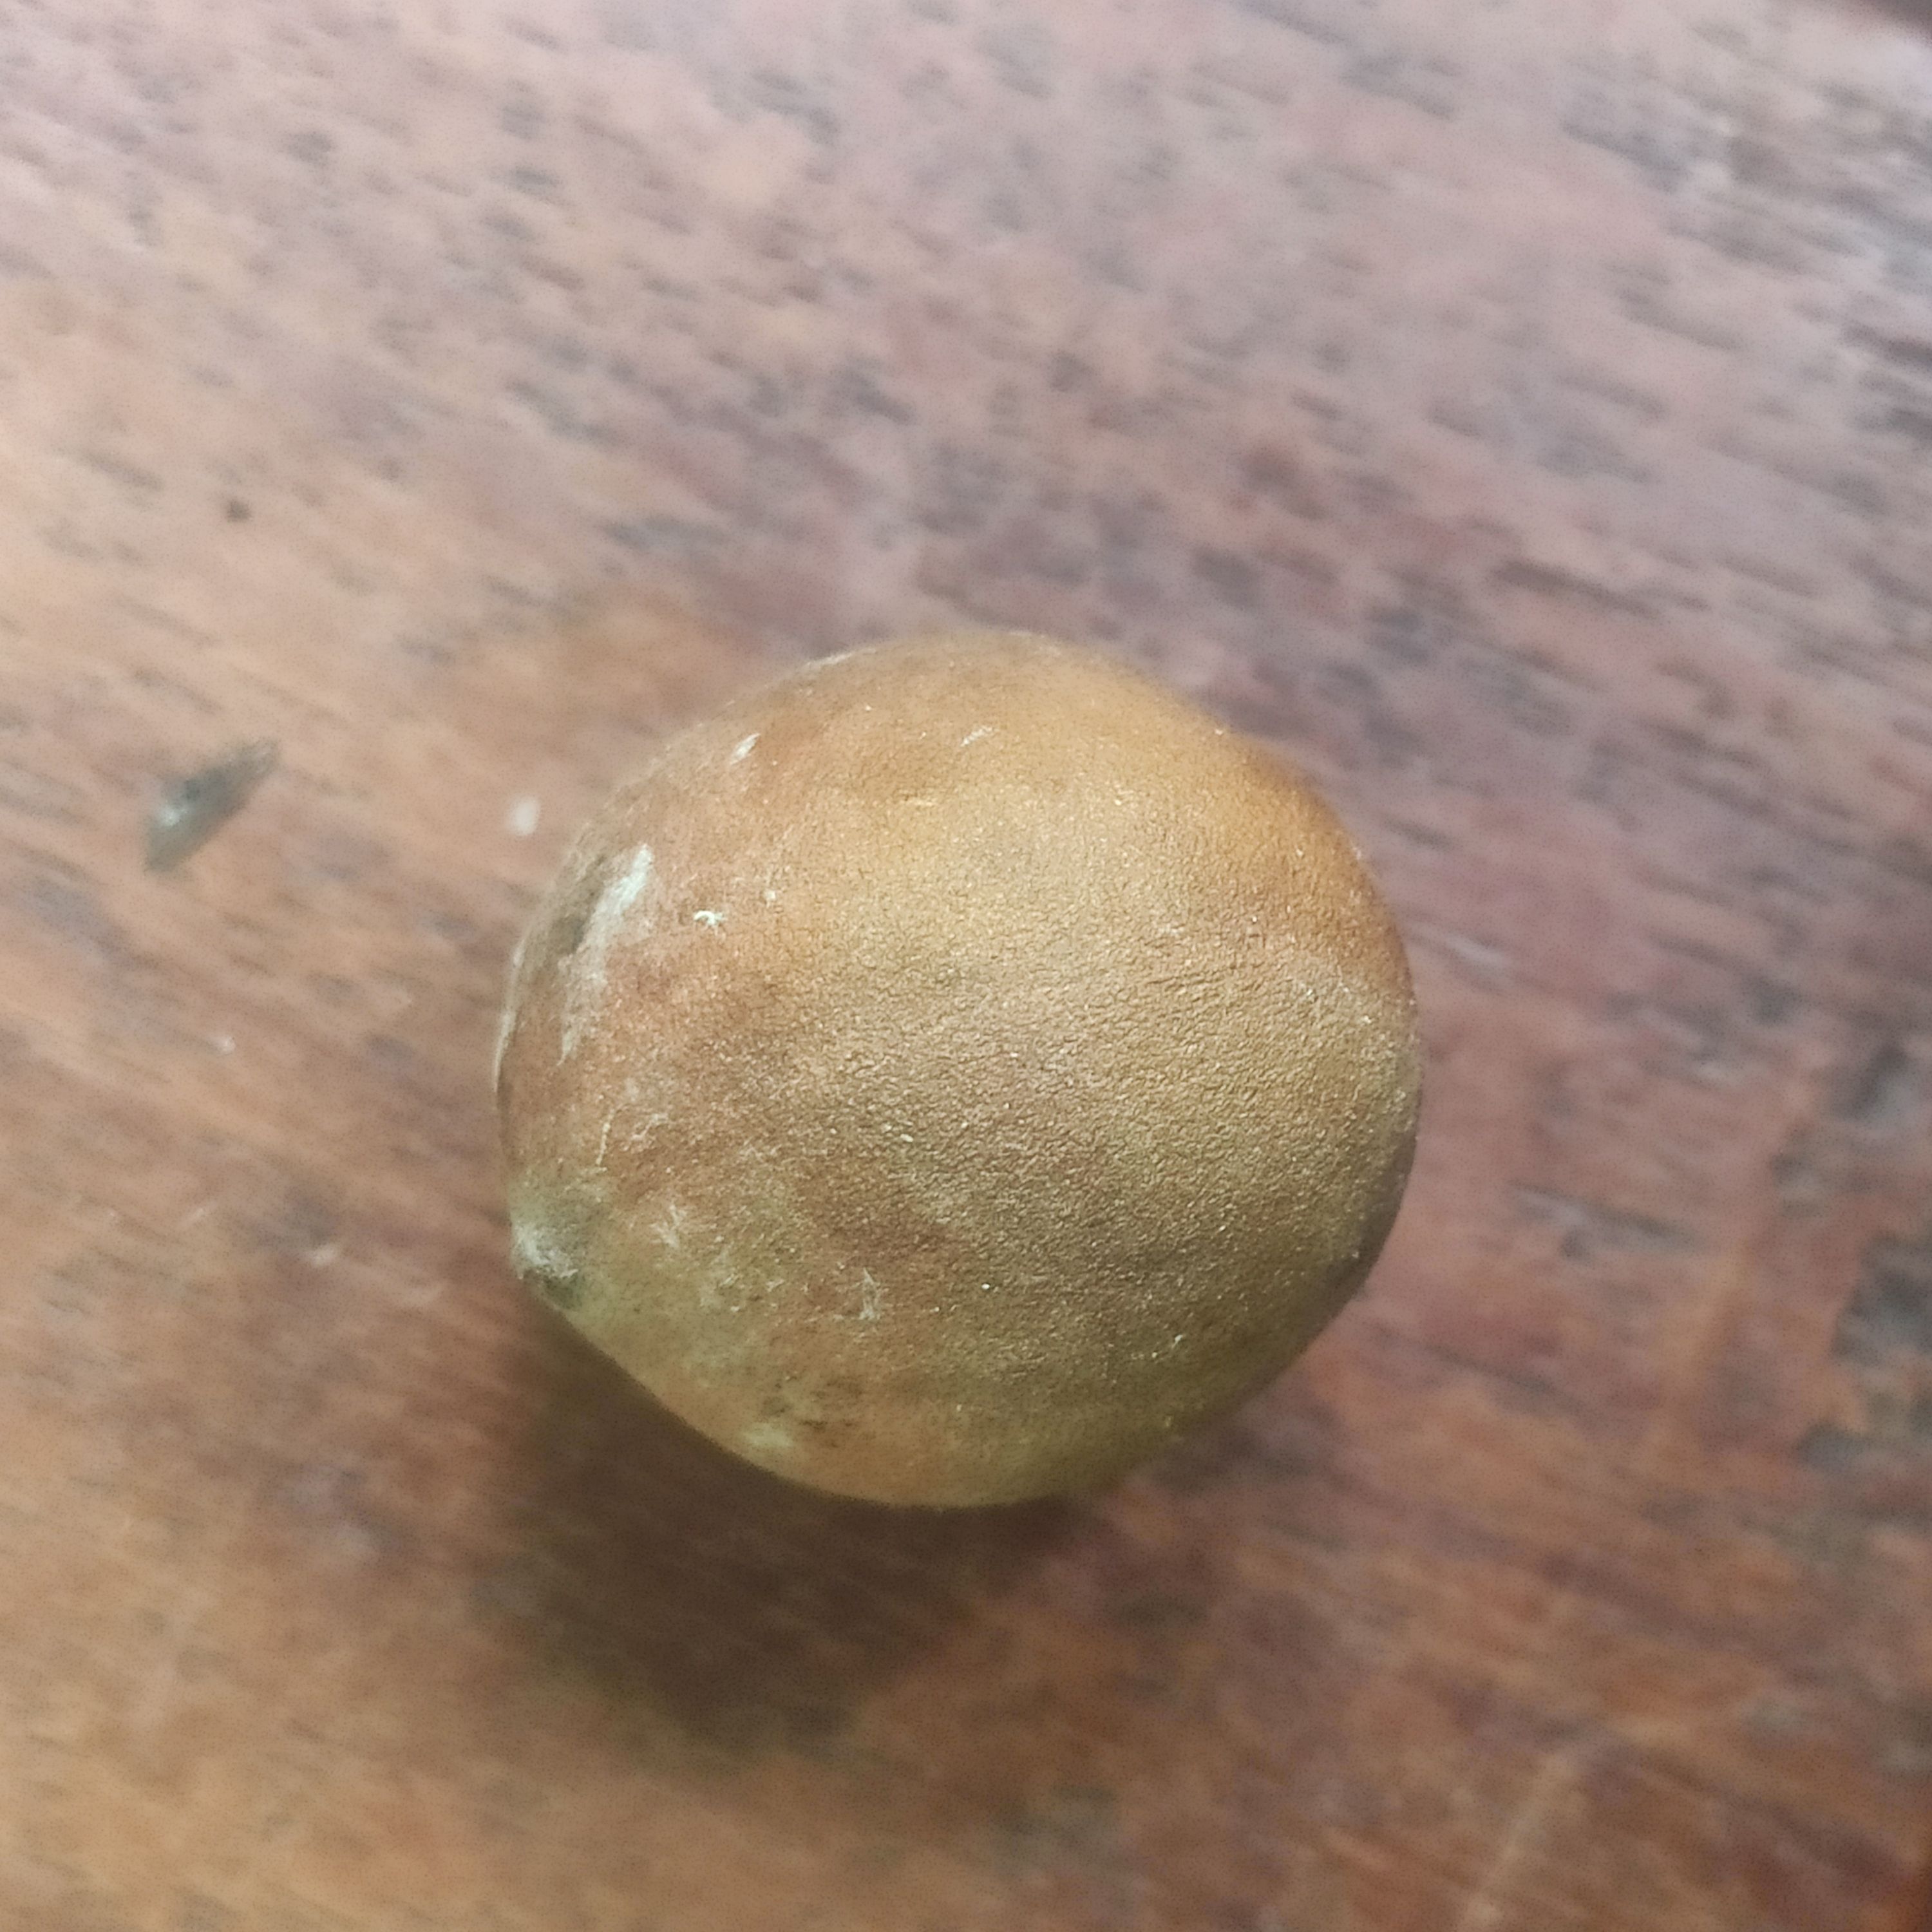
Fruit: burmese-grape
Grade: 3rd-grade